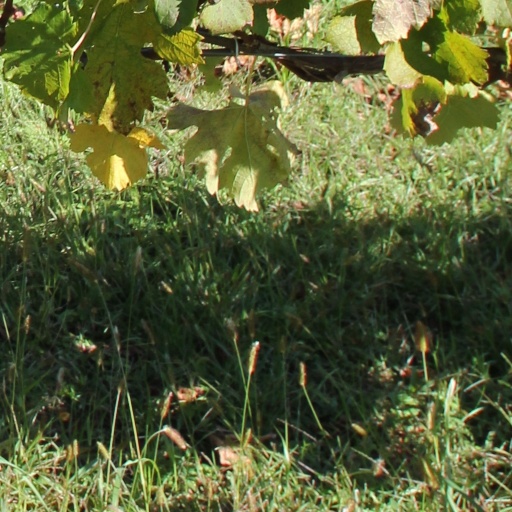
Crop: grape